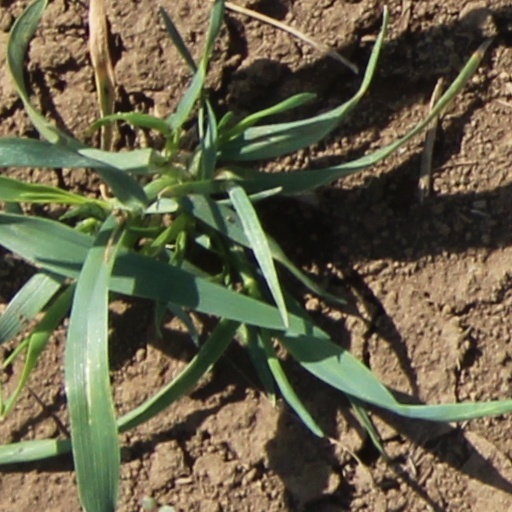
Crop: wheat